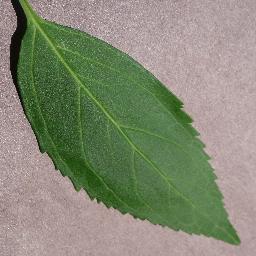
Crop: cherry
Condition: (including_sour)_healthy